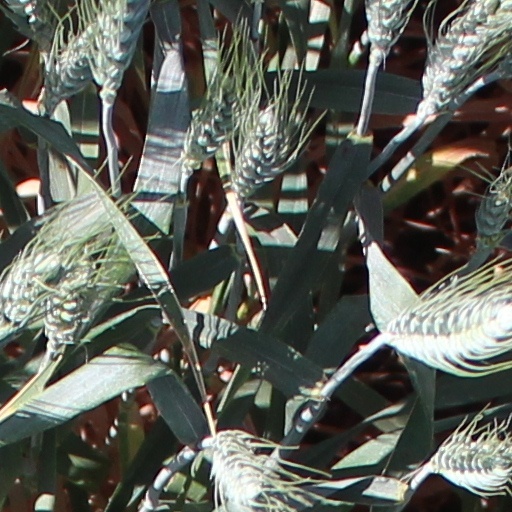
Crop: wheat